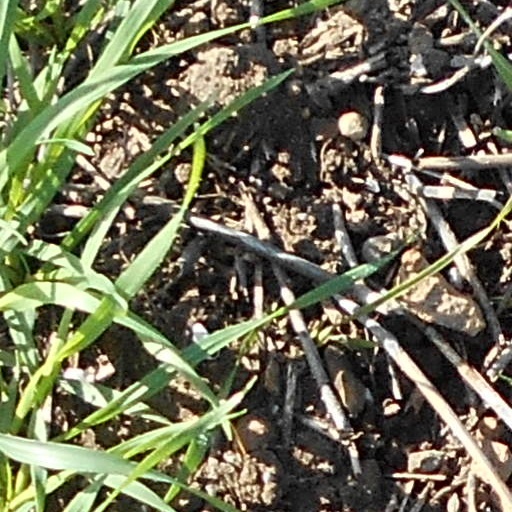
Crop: wheat